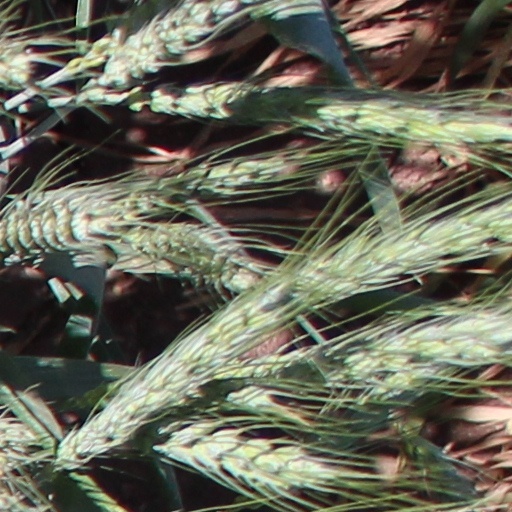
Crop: wheat